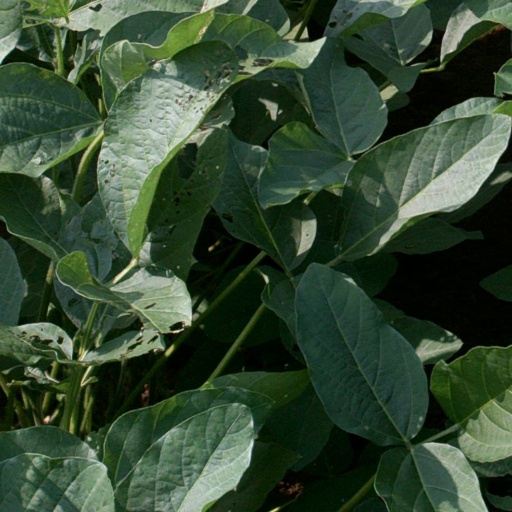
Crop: soybean